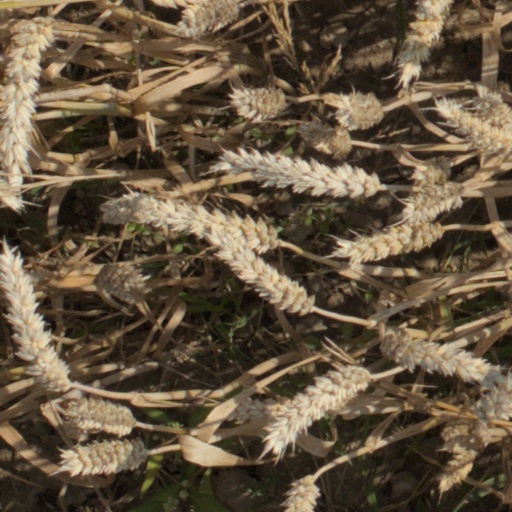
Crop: wheat